Duf Falls

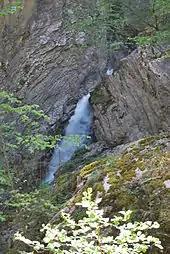
Duf falls

Duf Falls near the village of Rostuša is located in Mavrovo National Park in the western region of North Macedonia. The waterfall is located near the Saint Jovan Bigorski Monastery.